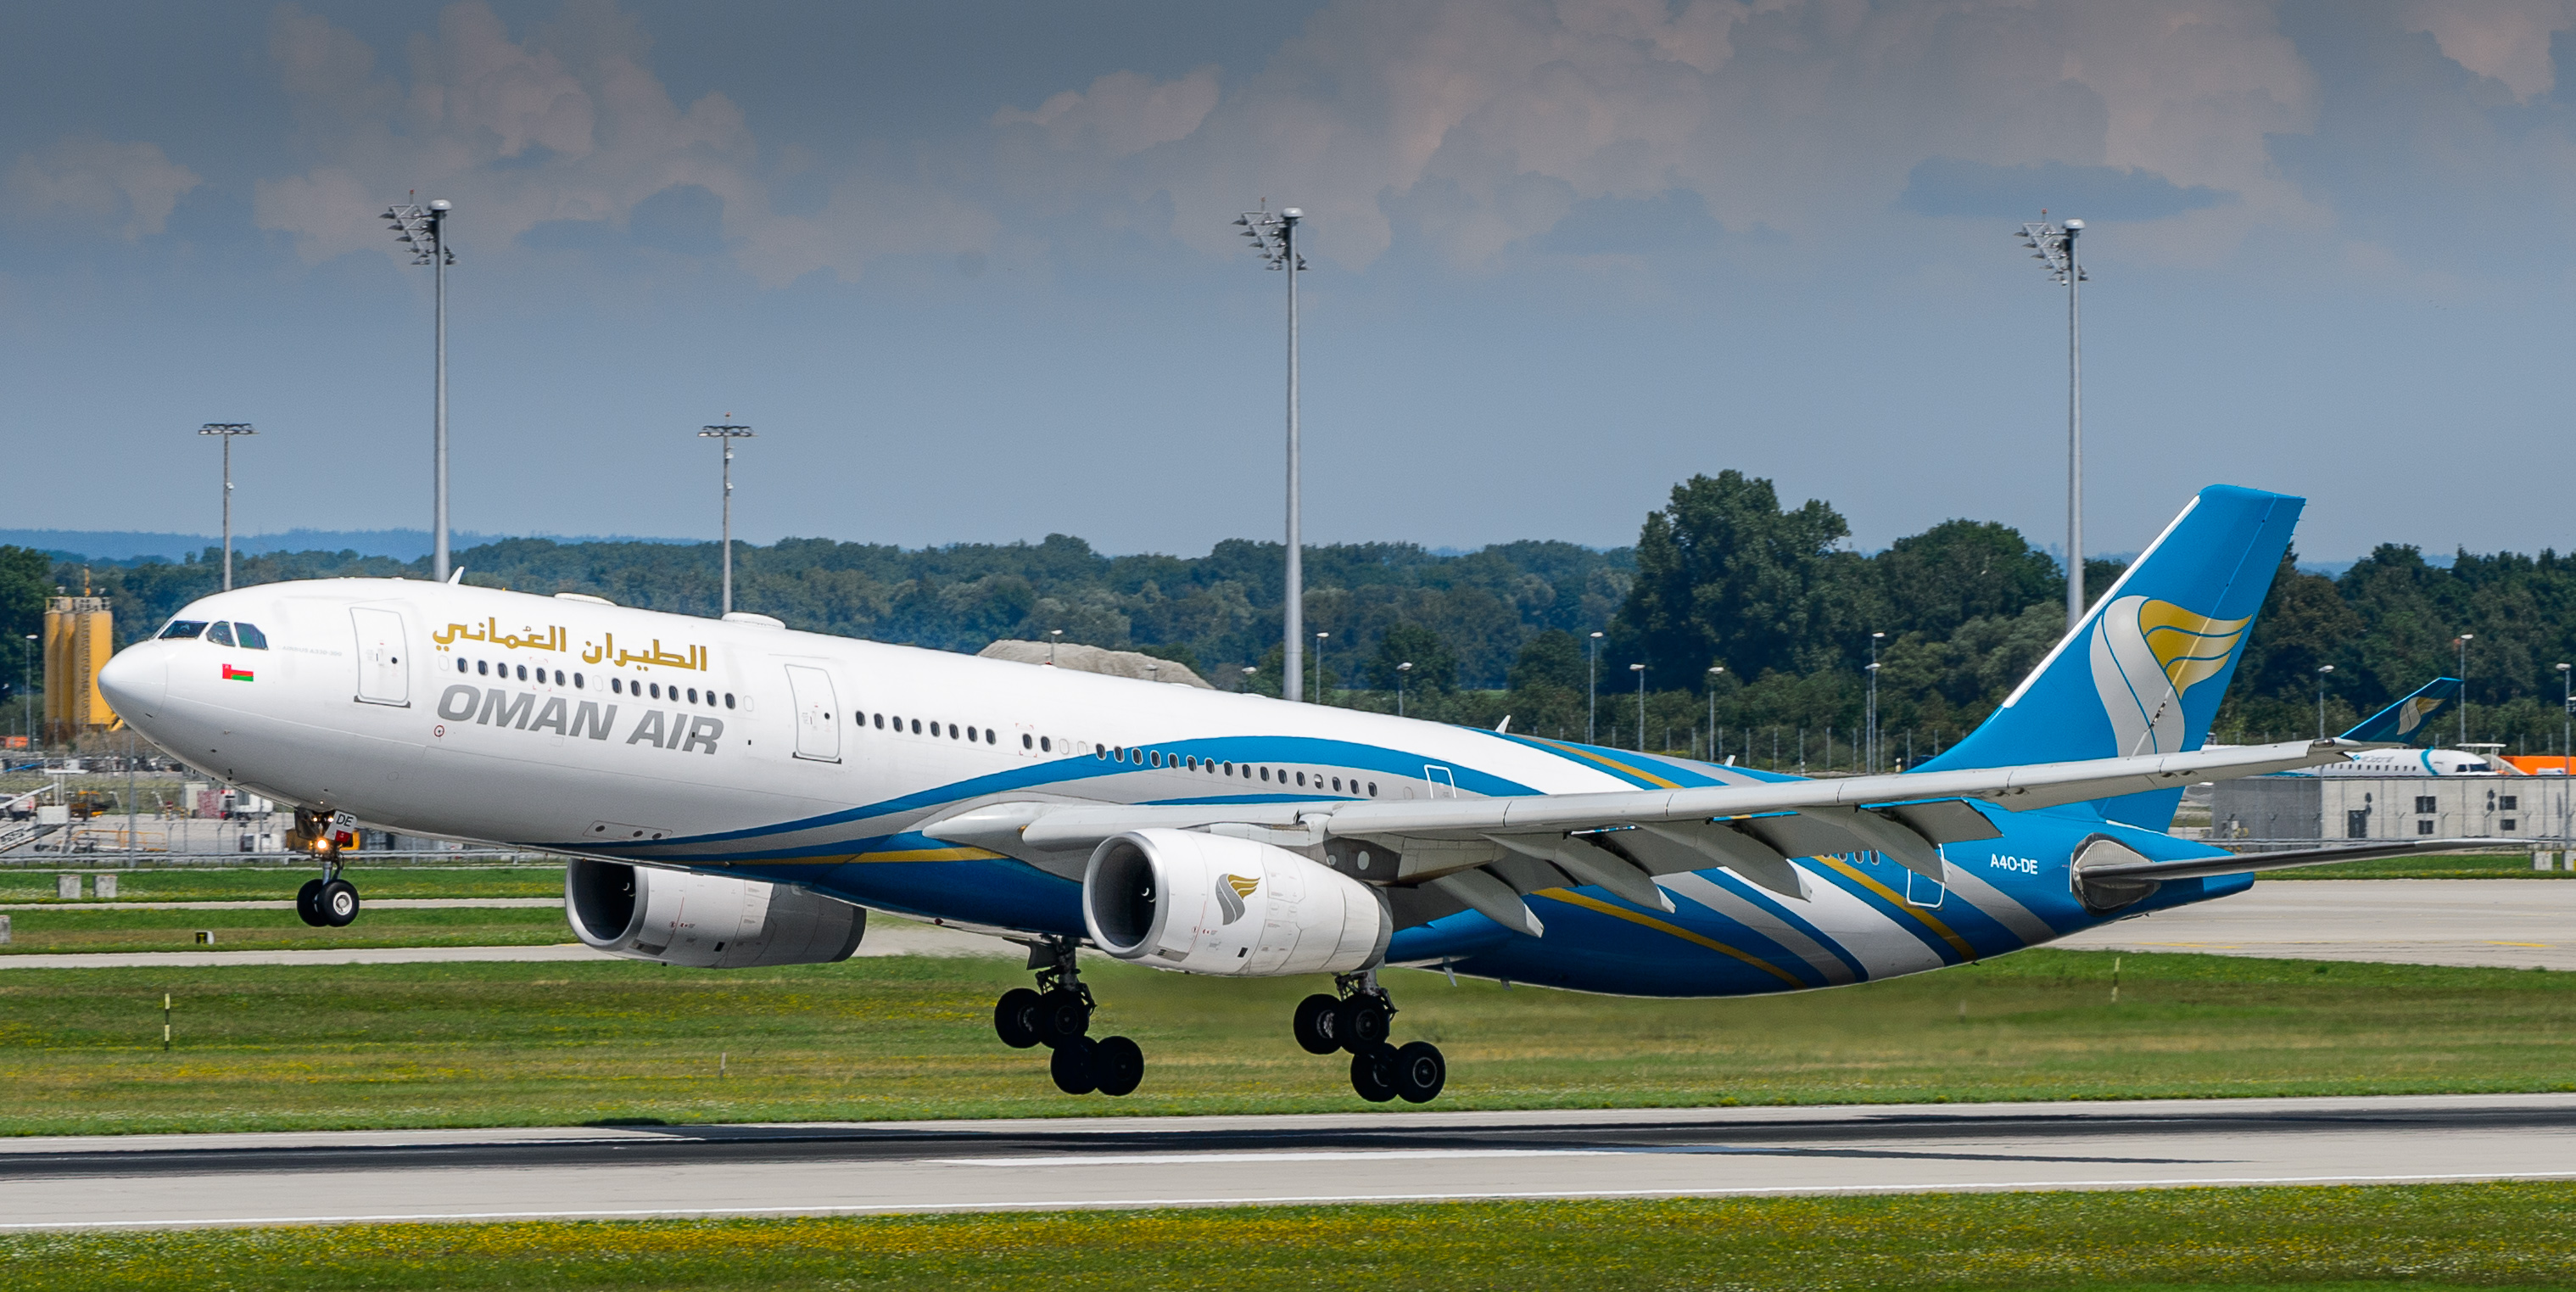
wing, airplane, plane, aircraft, vehicle, airline, aviation, nikon, airliner, oman, airbus, boeing, takeoff, a330, eddm, nikond4, d4, planespotting, airlane, omanair, jet aircraft, airbus a330, boeing 767, air travel, boeing 737, atmosphere of earth, wide body aircraft, narrow body aircraft, airbus a320 family